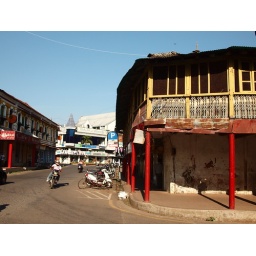
Portuguese building with balcony in Panjim's old quarter